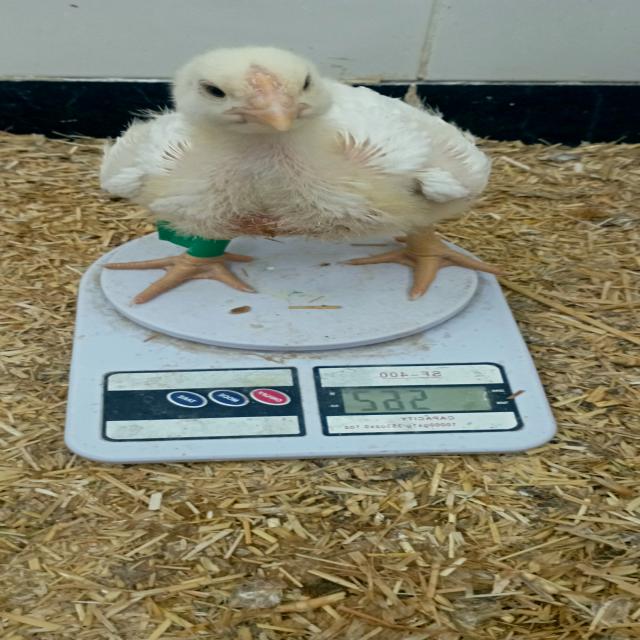
Weight: 562 g